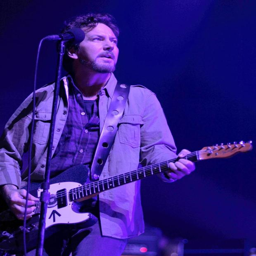
will headline day one of festival with a solo set .